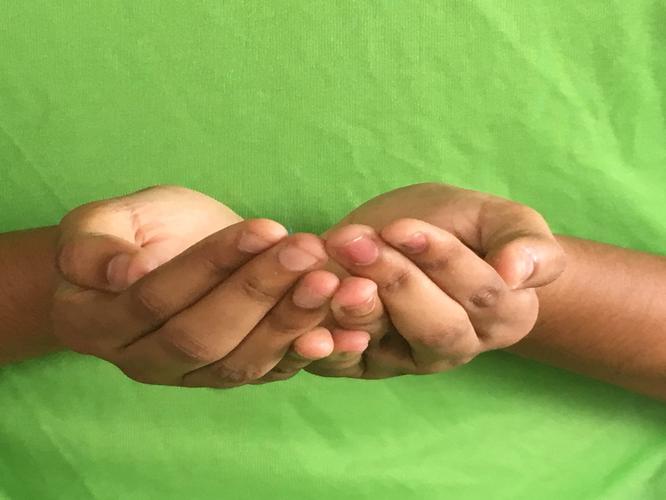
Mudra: Pushpaputa
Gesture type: double_hand